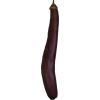
Label: eggplant_long